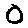
Label: 0